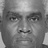
Emotion: neutral